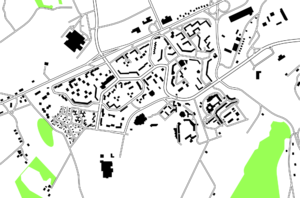
Plan du quartier de Planoise à Besançon réalisé à partir des cadastres de 1984.
Planoise est l'un des quatorze quartiers de Besançon. Situé au sud-ouest de la ville, il est au cœur d’un site de 3,5 km² ceinturé par quatre forêts et deux collines, à environ 2 km du Doubs et 3,5 km du centre-ville. Il est limitrophe des Tilleroyes, de Saint-Ferjeux, et de Velotte au nord et à l’est, ainsi que des communes d'Avanne-Aveney, Grandfontaine-la Belle Étoile, et Franois au sud et à l’ouest. Le secteur est bien desservi par les transports en commun grâce au tramway et à plusieurs lignes de bus Ginko et d'agglomération, et se trouve également à un carrefour routier avec la rue de Dole/R.N.73 et la R.N.57. Il faisait administrativement partie du canton de Besançon-Planoise jusqu’en 2014 mais est désormais associé à celui de Besançon-1, relevant de la ville de Besançon pour tout le reste de son administration et de sa gestion.